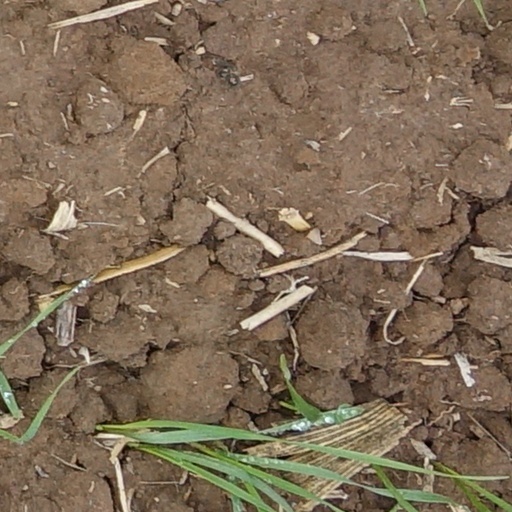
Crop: wheat